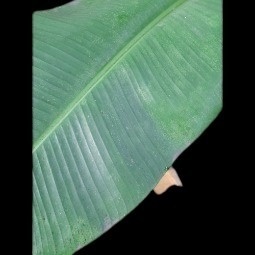
Label: Healthy